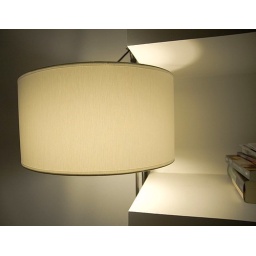
White lamp over a white background.